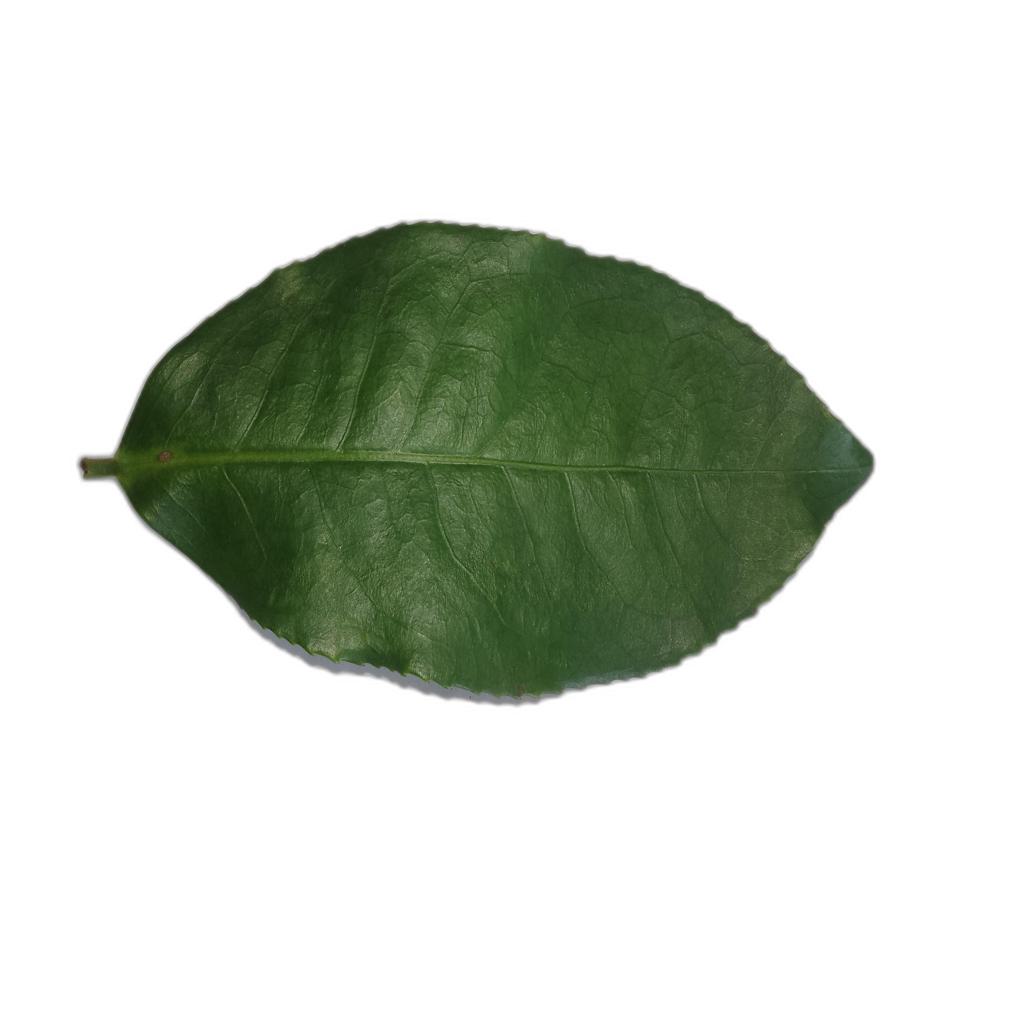
Label: Healthy